Mark Steinmetz

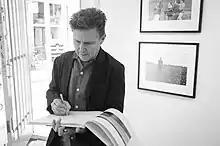
Steinmetz at Galerie Wouter van Leeuwen in Amsterdam, 2016

Mark Christopher Steinmetz (born 1961) is an American photographer. He makes black and white photographs "of ordinary people in the ordinary landscapes they inhabit".